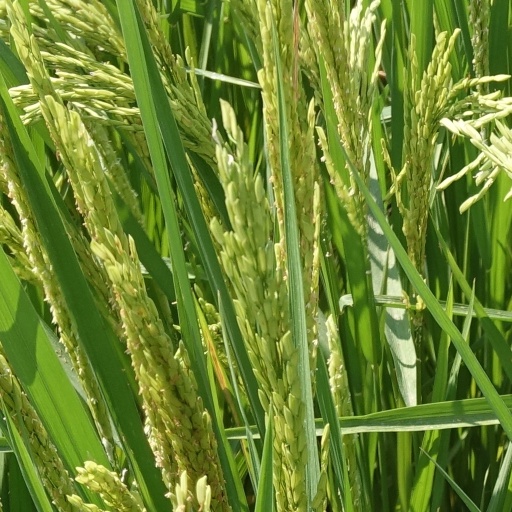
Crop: rice